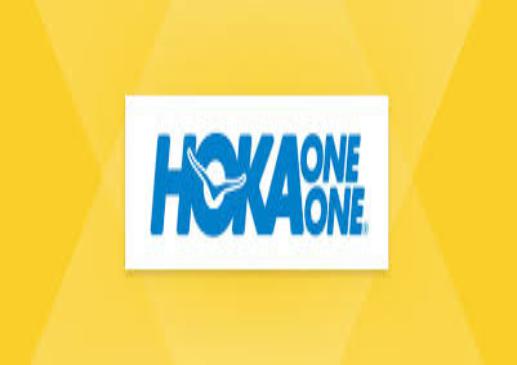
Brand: Hoka One One
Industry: Clothes